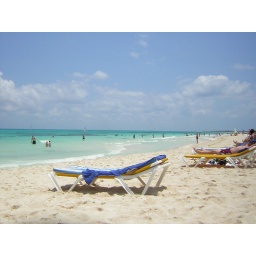
I just like the way the sky and ocean look in this one.